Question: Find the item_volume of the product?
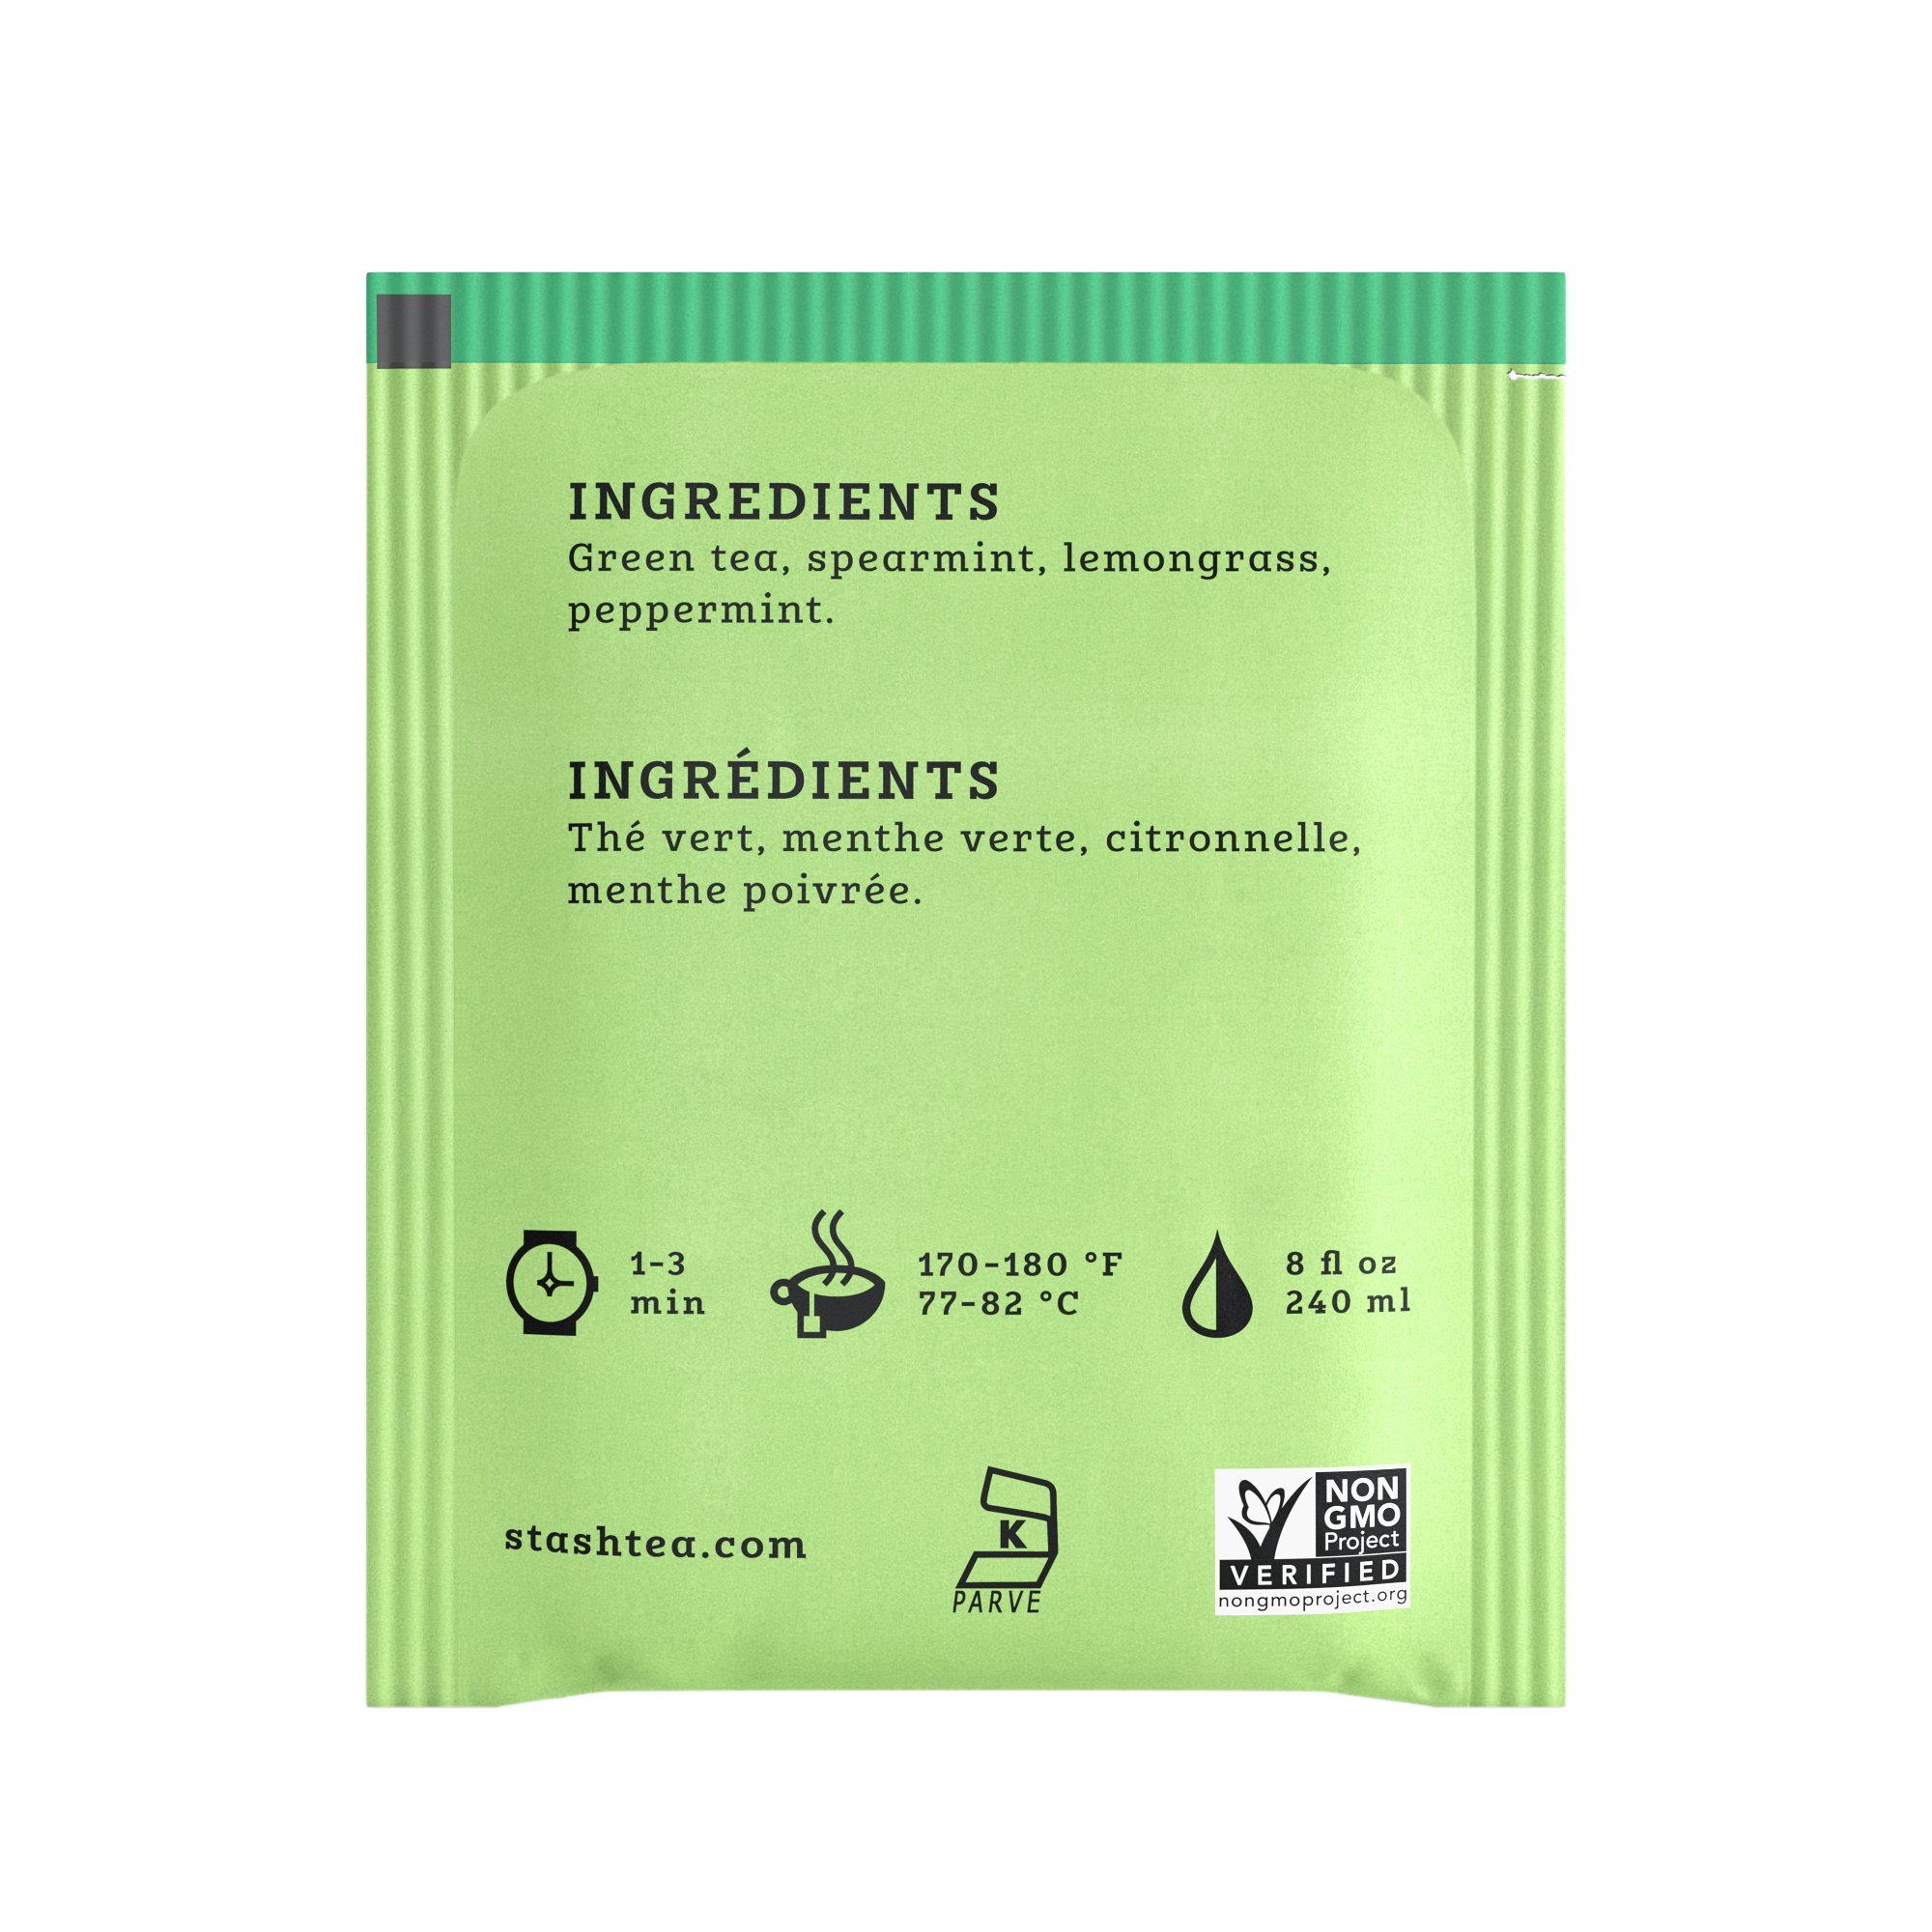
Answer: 240.0 millilitre